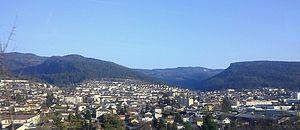
Vue générale d'Oyonnax
Oyonnax est une commune française située dans le département de l'Ain, en région Auvergne-Rhône-Alpes. Ses habitants sont les Oyonnaxiens et les Oyonnaxiennes. C'est la deuxième commune la plus peuplée du département.